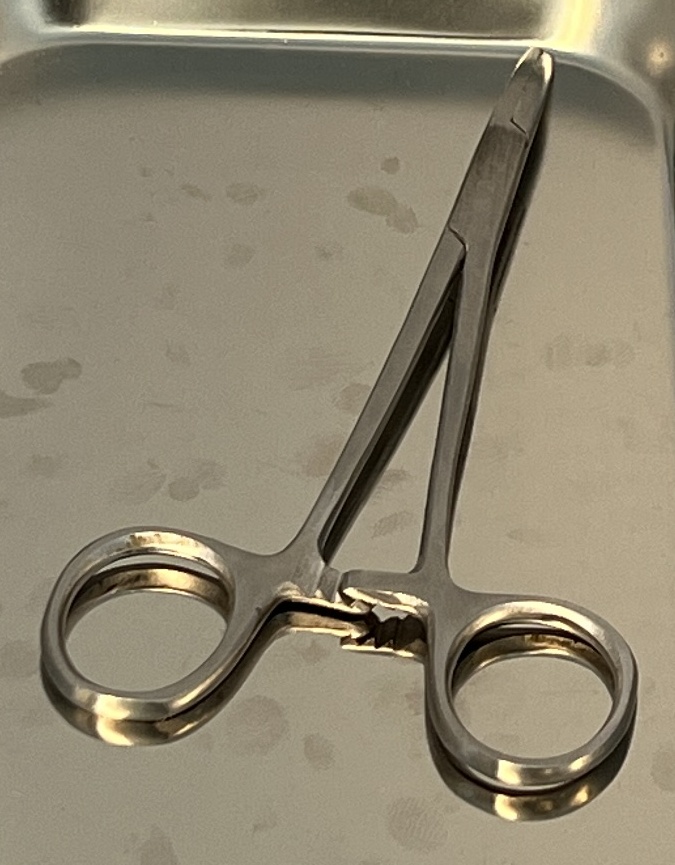
Hinged instrument state: closed